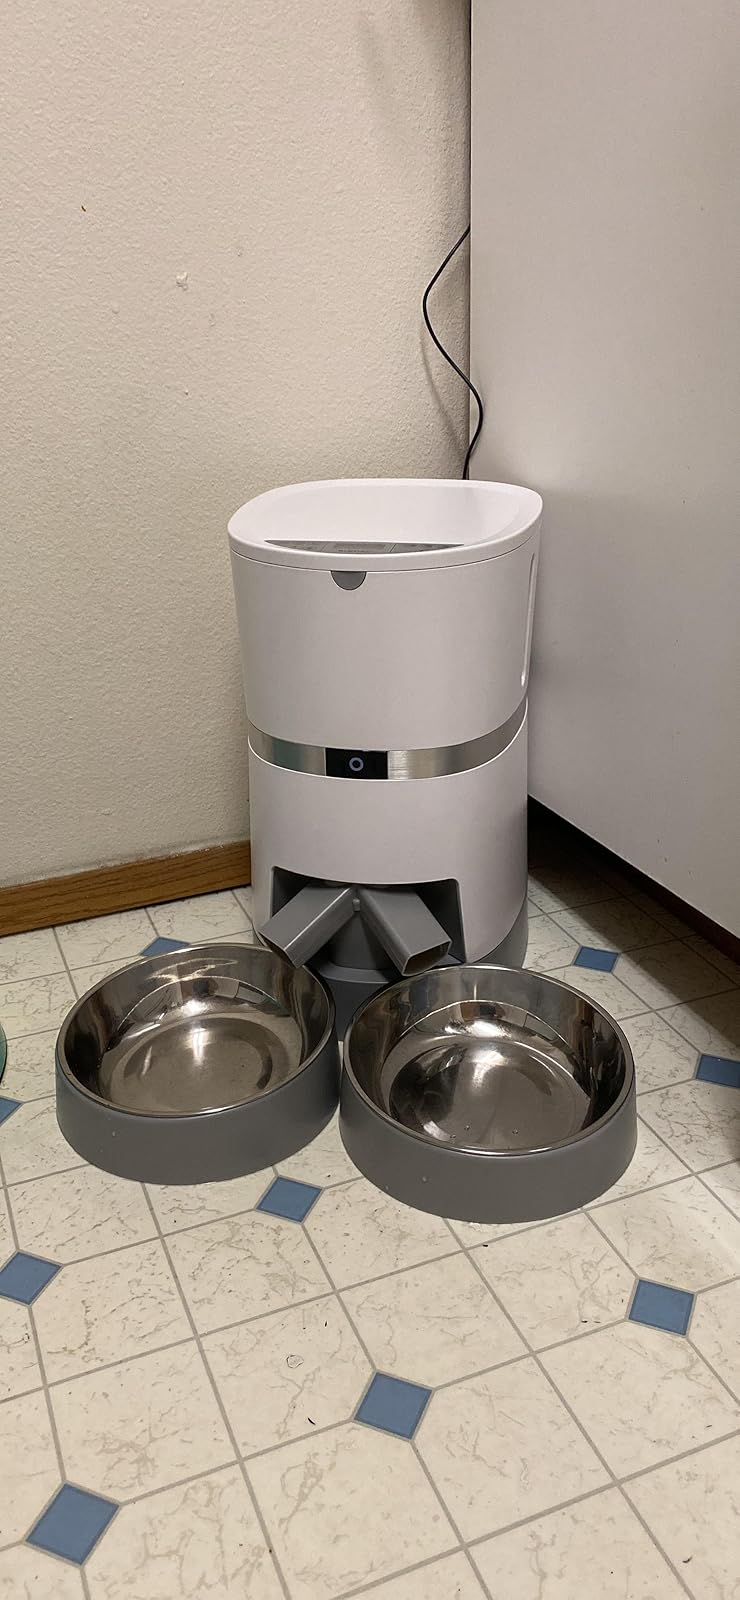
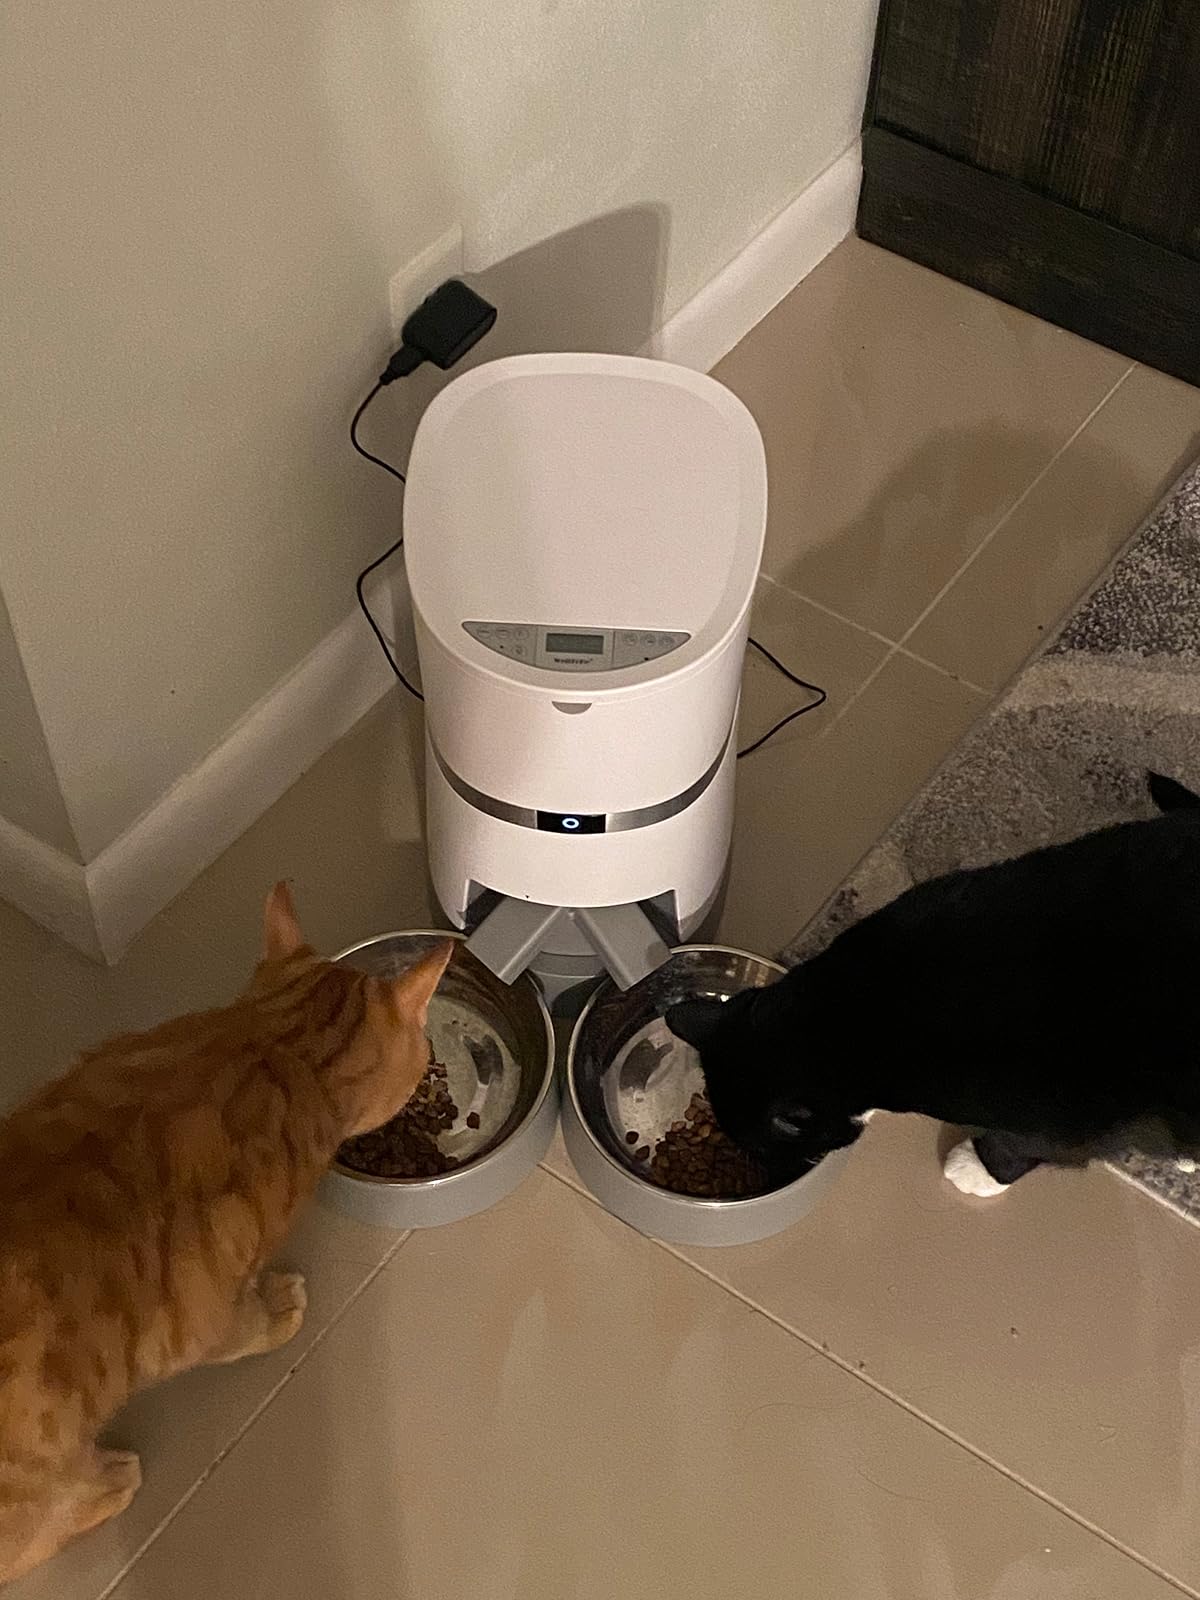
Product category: items_feeder
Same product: yes